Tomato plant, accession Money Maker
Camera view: horizontal (90 deg, fisheye); turntable rotation: 300 degrees
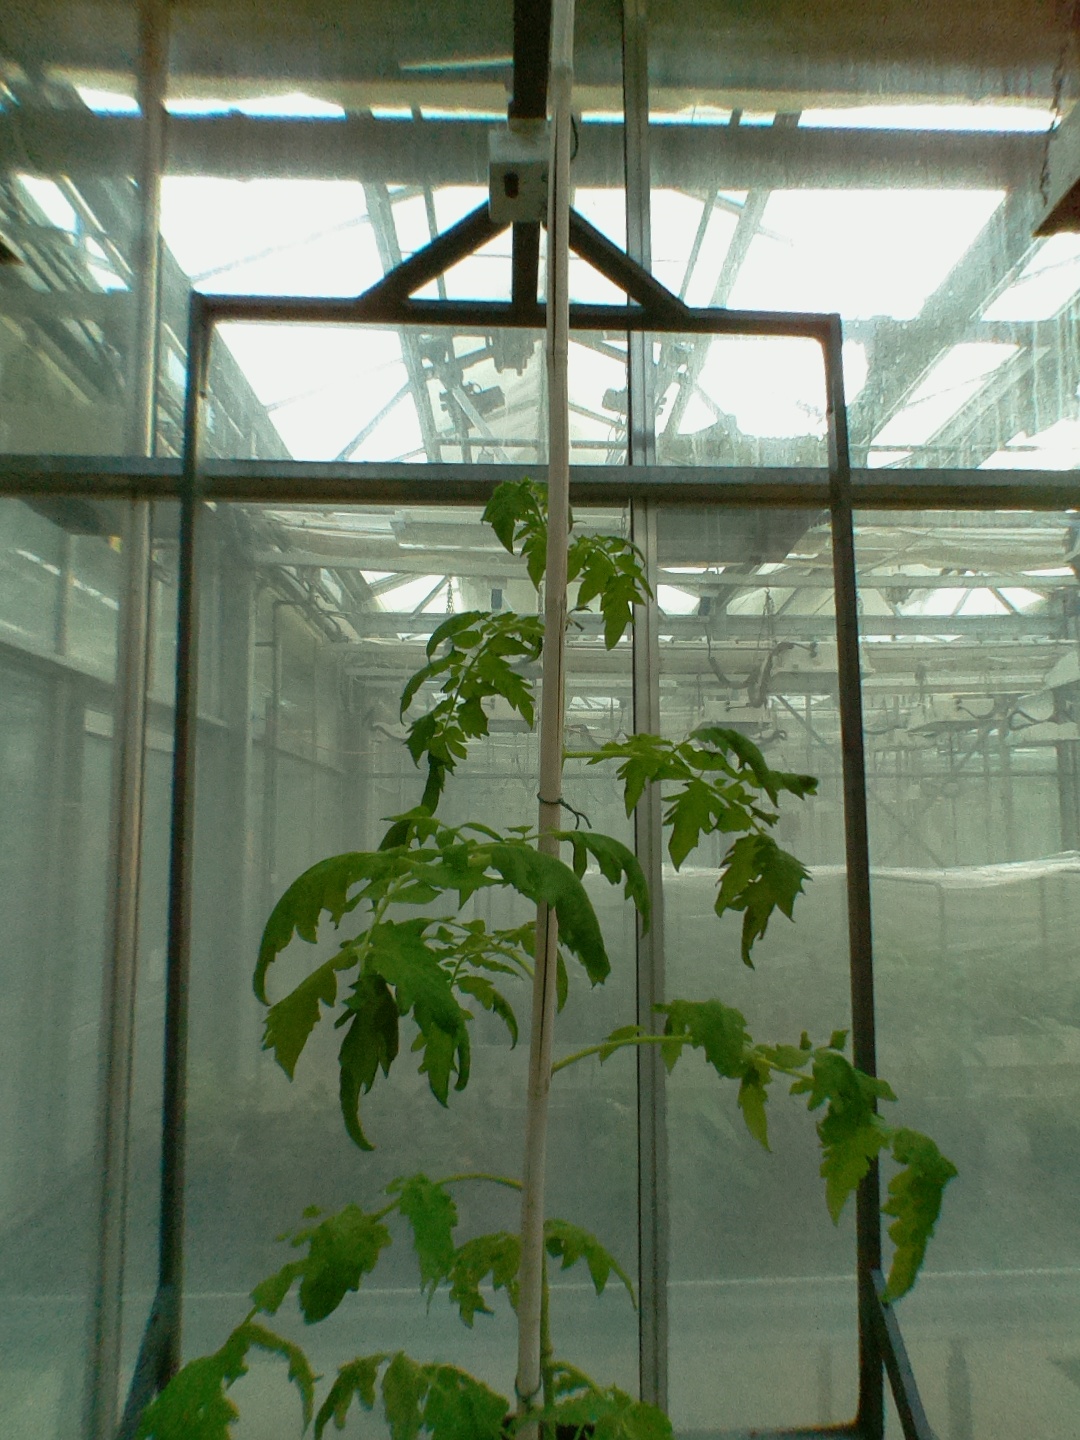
BBCH growth stage 60: First flowers open